701 series

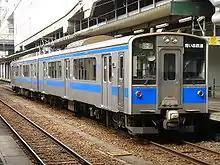
Aoimori Railway 701 series at Morioka Station in March 2007

Nine two-car sets (numbered Z1 to Z9) were delivered to Yamagata depot in 1999, ahead of the opening of the extension of the Yamagata Shinkansen to in November 1999. During 2001, the original PS105 lozenge-type pantographs were replaced with PS106B single-arm pantographs. Snowploughs were added to the front ends at the same time.